Mato Grosso

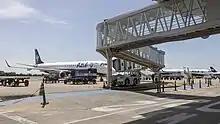
Marechal Rondon International Airport in Várzea Grande

Marechal Rondon International Airport, located from the city center of Cuiabá, in the suburb of Várzea Grande, started receiving international flights in 1996. It now serves more than half a million passengers a year.